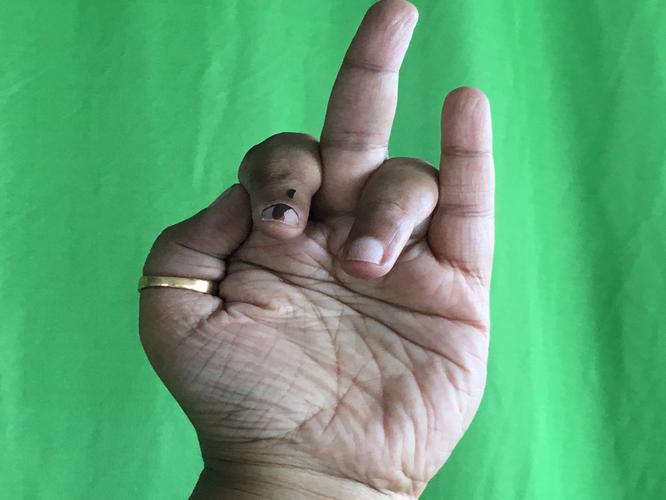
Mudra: Shukatundam
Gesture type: single_hand